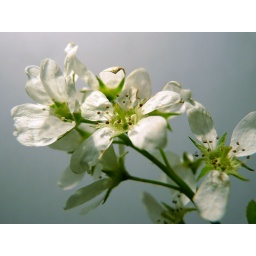
A flower from beside the walking/cycling road near my house.